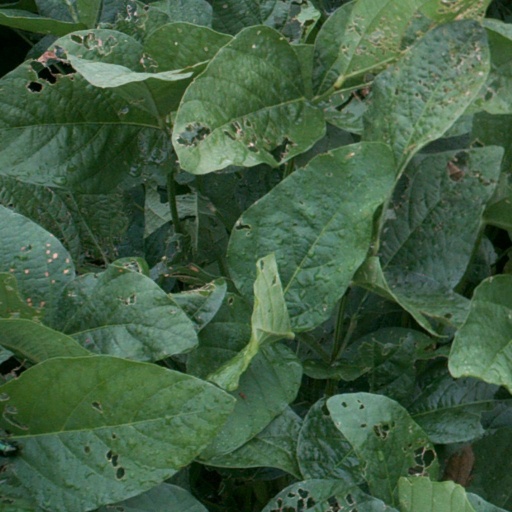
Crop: soybean